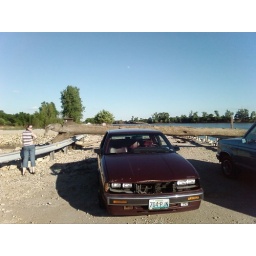
The river put a tree over the road to block off a good fishing spot